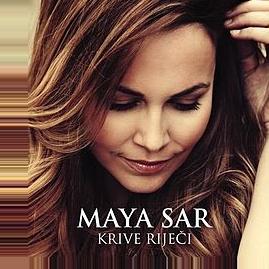
Age: 31